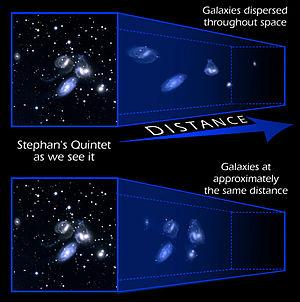
Le Quintette de Stephan est un groupement visuel de galaxies situé dans la constellation de Pégase, et observé pour la première fois par l'astronome français Édouard Stephan en 1878. Stephan le catalogua en tant qu'agrégat de nébuleuses, personne n'imaginant à l'époque qu'il s'agissait en réalité de galaxies constituées de milliards d'étoiles et situées en dehors de notre propre Voie lactée.